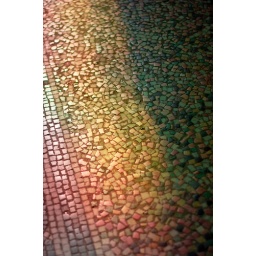
A stained-glass window makes colours in a church